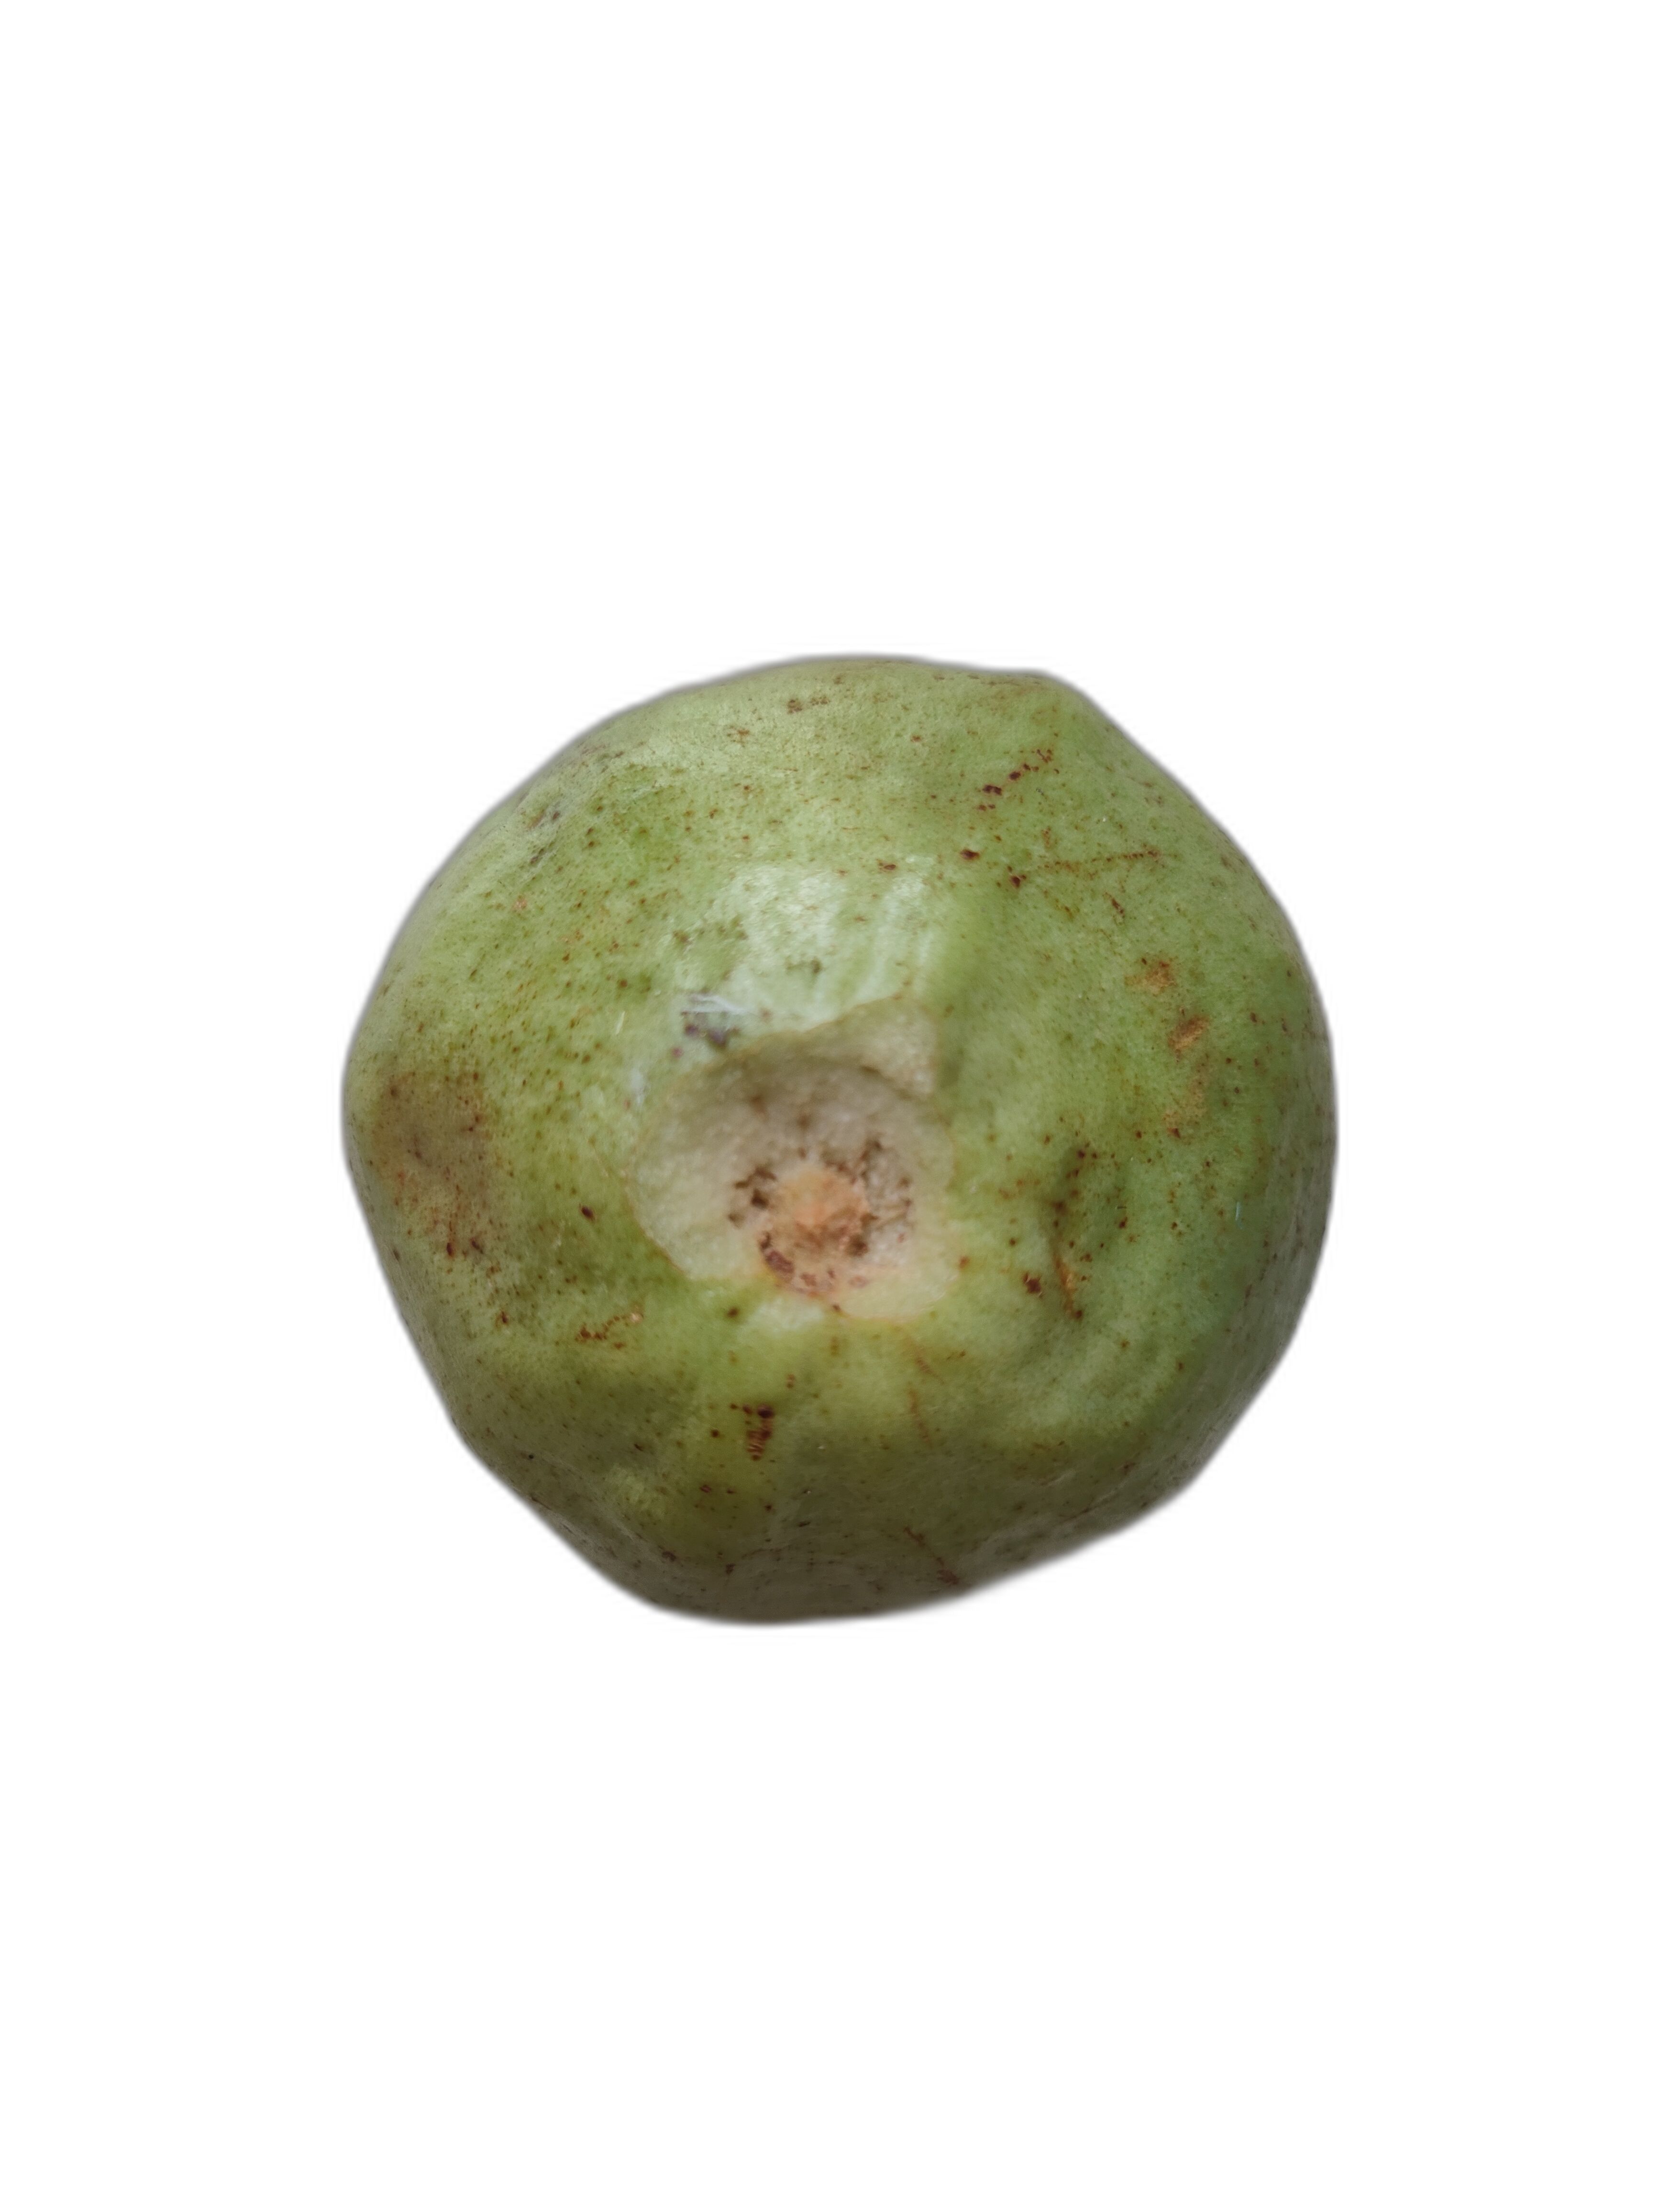
Plant part: fruit
Disease: Styler end root